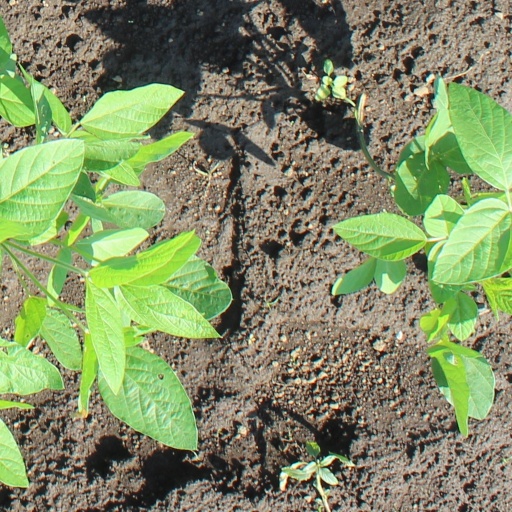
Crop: soybean